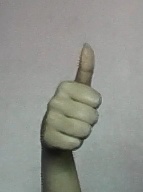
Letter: aleff